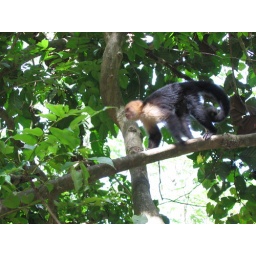
Adult monkey in the trees